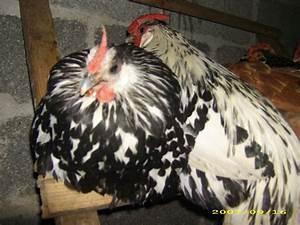
chicken